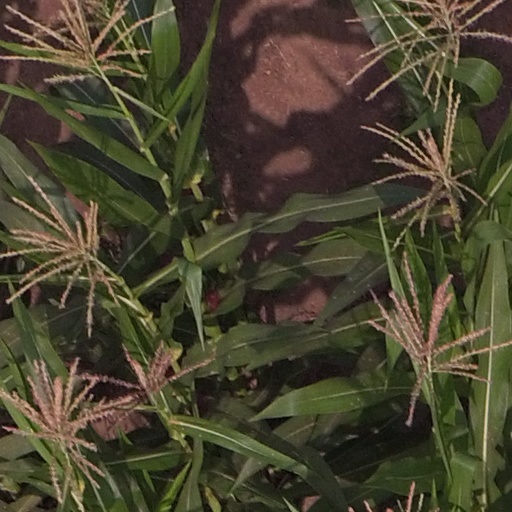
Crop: maize; corn